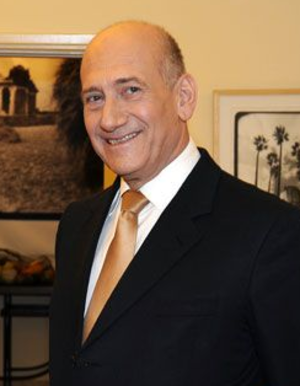
Les élections législatives israéliennes de 2006 se sont déroulées de manière anticipée le 28 mars 2006 pour désigner les membres de la 17ᵉ Knesset, à la suite de l'accord trouvé entre le Premier ministre israélien, Ariel Sharon, et le nouveau dirigeant du Parti travailliste, Amir Peretz. Ce scrutin intervient alors que le Premier ministre, Ariel Sharon, qui était considéré comme le grand favori, est dans le coma.